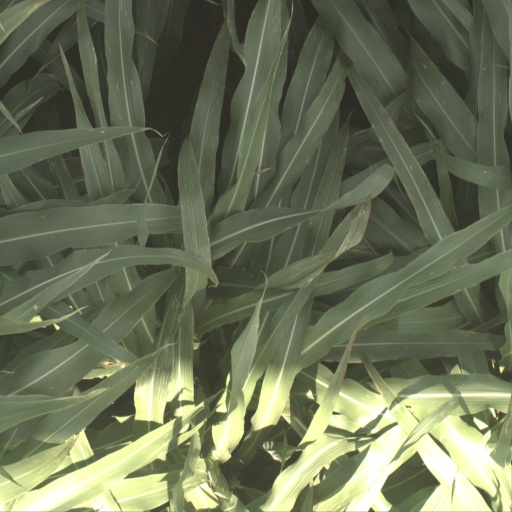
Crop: sorghum